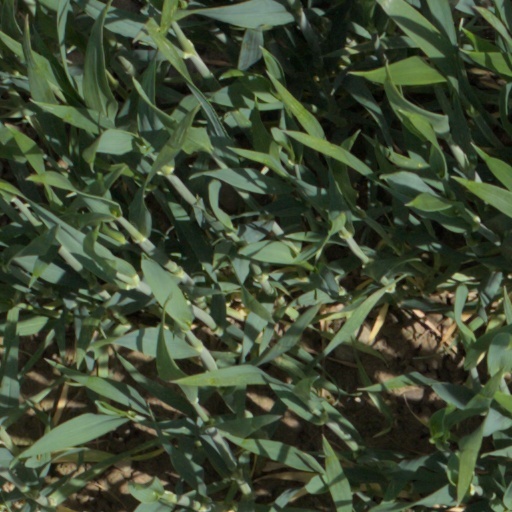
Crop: wheat